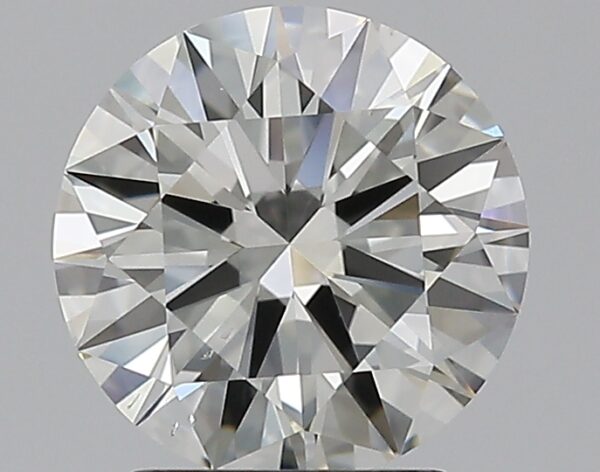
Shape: round
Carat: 2.01
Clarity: VS2
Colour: J
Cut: EX
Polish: EX
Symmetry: EX
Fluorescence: F
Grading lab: GIA
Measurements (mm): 8.2 x 8.23 x 4.9